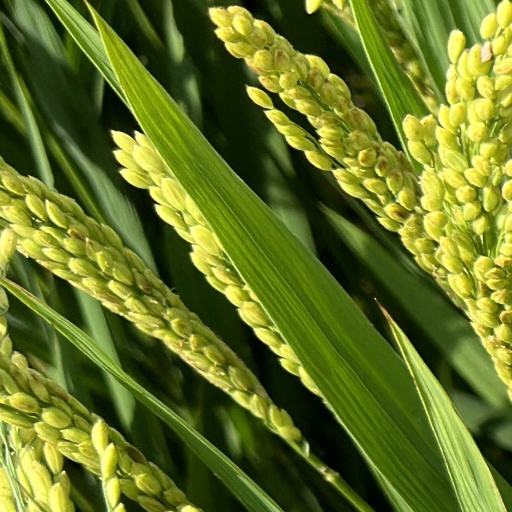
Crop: rice